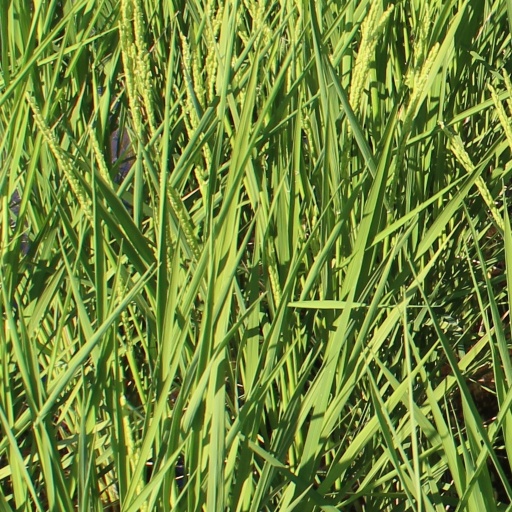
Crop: rice